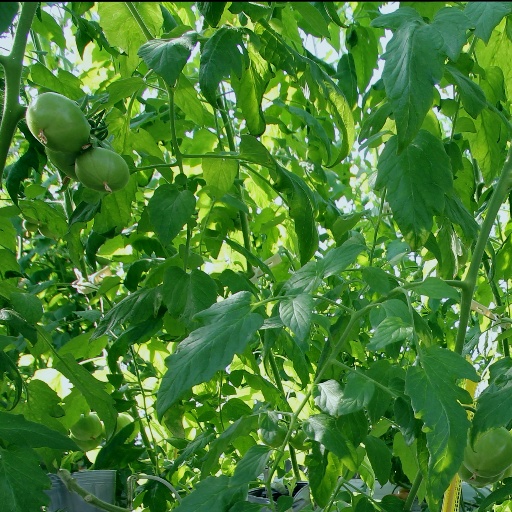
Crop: tomato